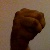
The image shows a hand gesture representing the letter 'M' in Indian Sign Language.